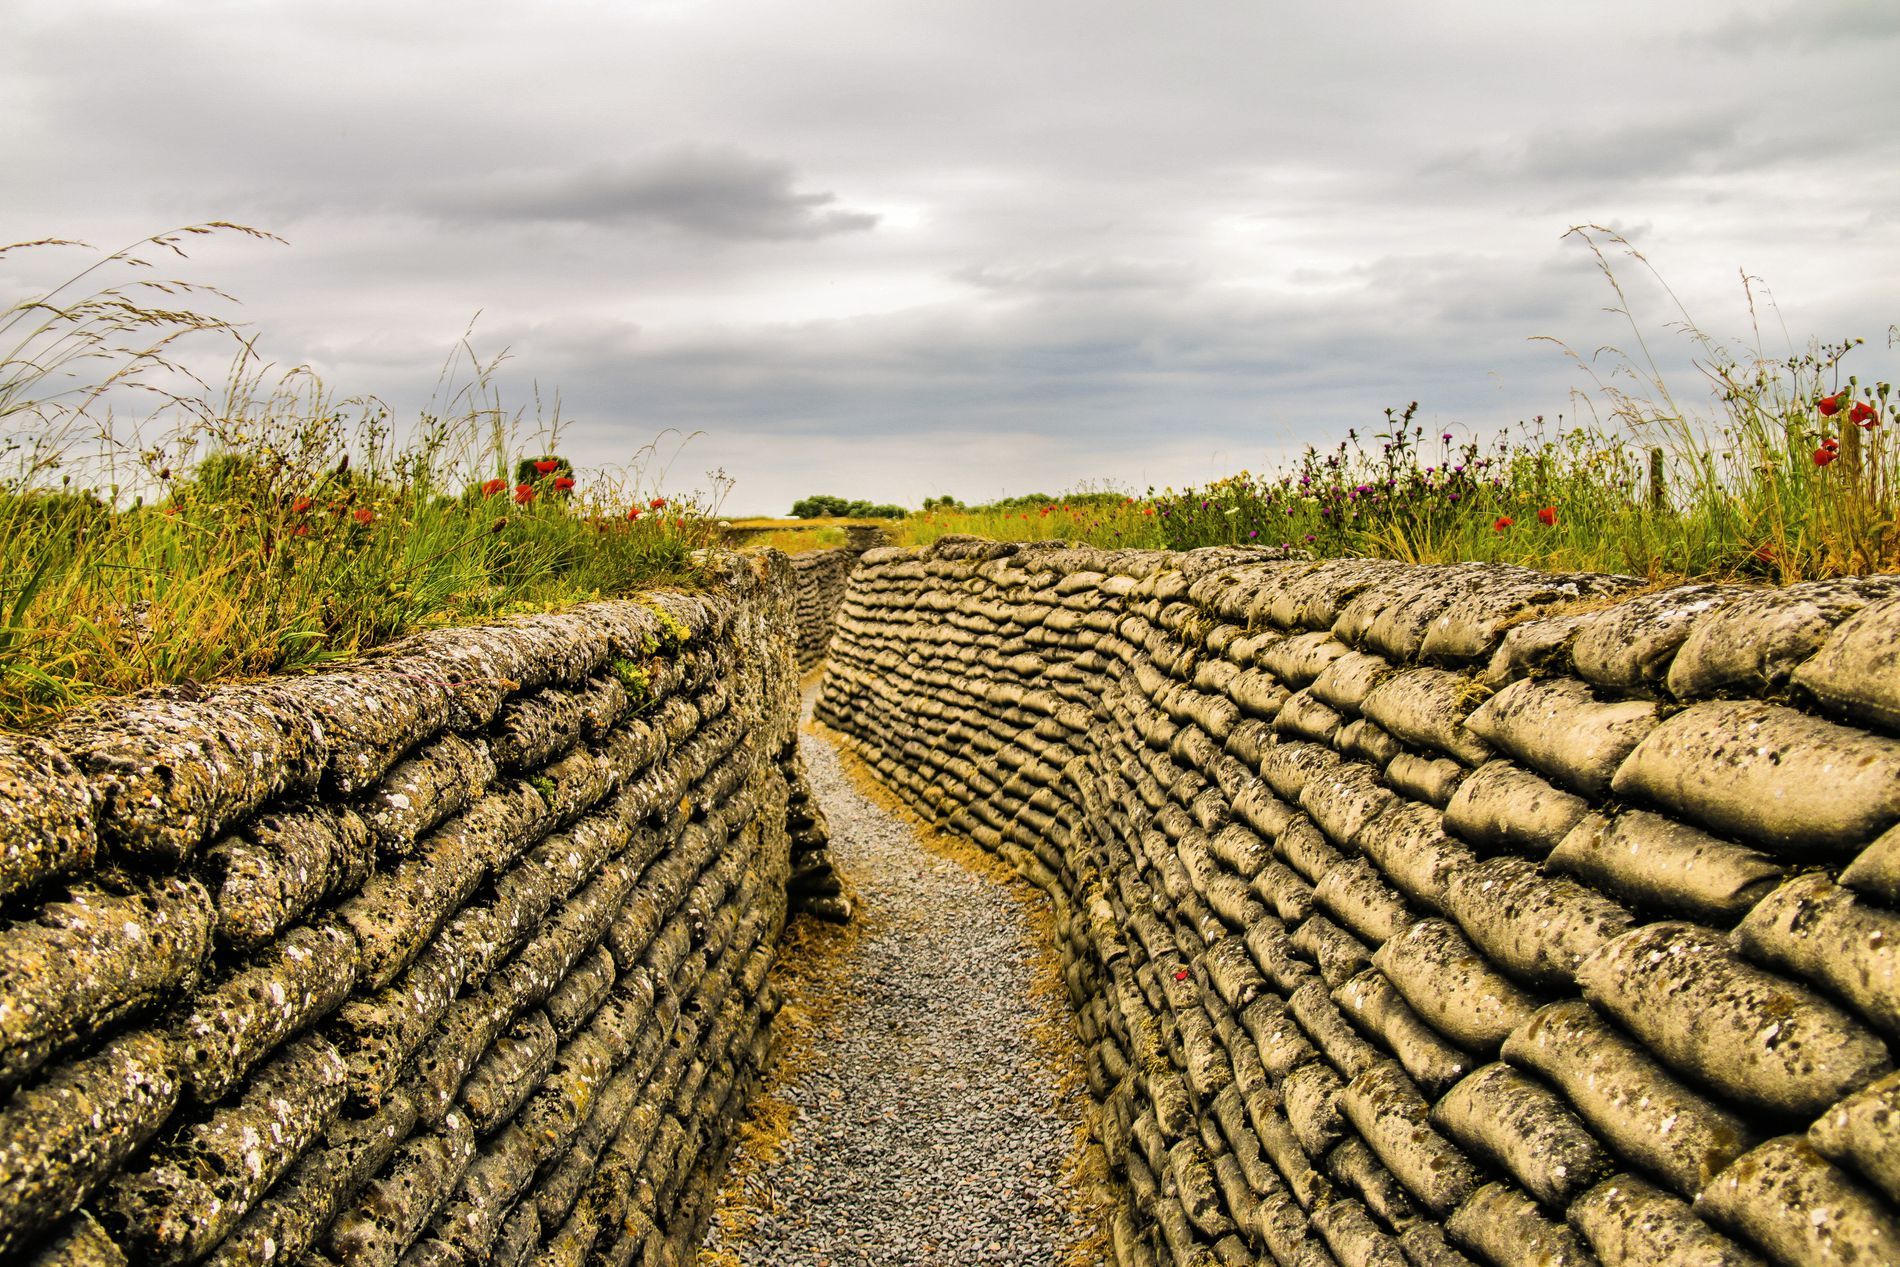
Old Battlefield Trench
A historic battlefield trench probably from World War 1, The trench appears well preserved with wildflowers and grass growing on its edges, the sky is cloudy adding an atmosphere to it.
An eye-level landscape photograph captures a narrow trench with thick sandbag walls. Grass and wildflowers grow along its edges, adding a touch of life to the somber scene. Above, a cloudy sky casts diffused light, enhancing the tranquil yet poignant atmosphere.
Labels: Architecture, Building, Wall, Path, Road, Brick, Soil, Outdoors, Rock, Nature, City, Street, Urban, Sky, Landscape, Gravel, Cobblestone, Plant, Vegetation, Scenery, Field, Grassland, Grass, Trail, Stone Wall, Land, Walkway, Ground, Countryside, Person, Walking
Camera: Canon Canon EOS 70D
Lens: EF-S18-200mm f/3.5-5.6 IS, Canon EF-S 18-200mm f/3.5-5.6 IS
Aperture: F3.5
Exposure: 1/1000 sec
ISO: 100
Focal length: 18.0 mm